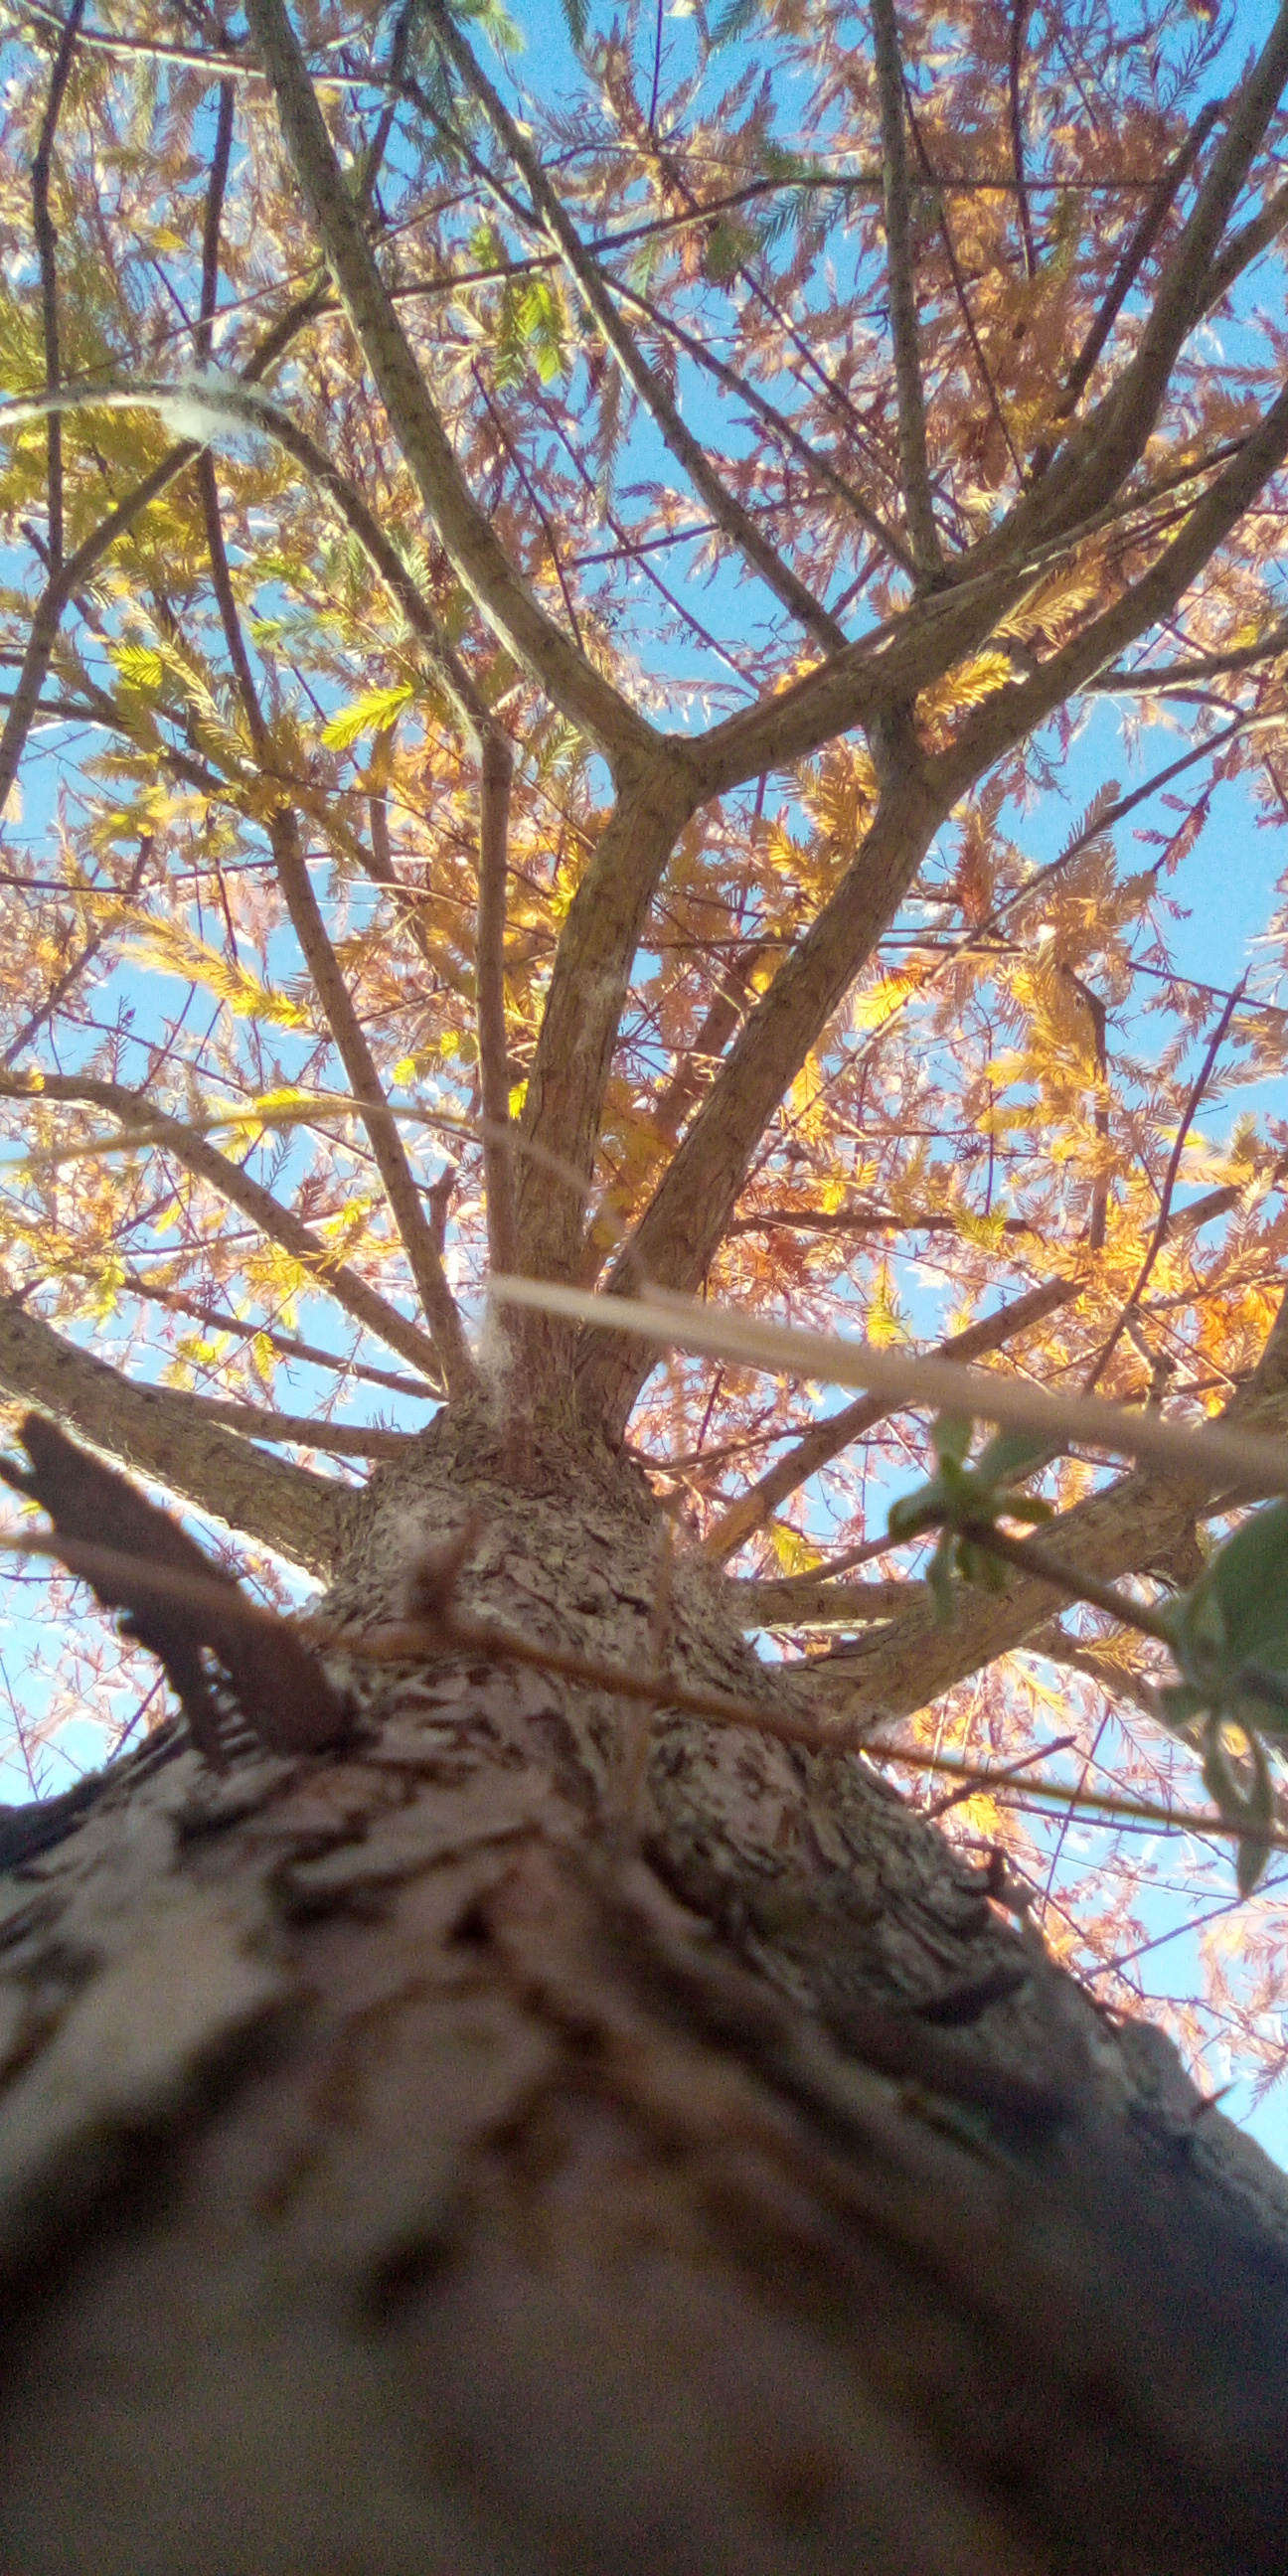
tree, branch, shellbark hickory, woody plant, trunk, plant, leaf, twig, deciduous, sunlight, plant stem, autumn, plane